Question: Please indicate a possible affordance area of apple that can be used for eating
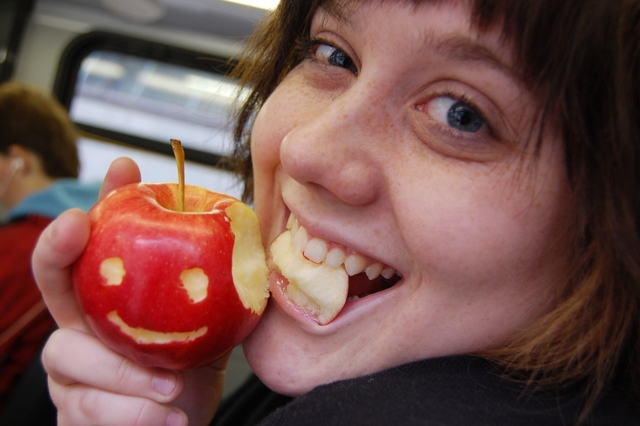
Answer: [262.5, 233, 346.5, 319]